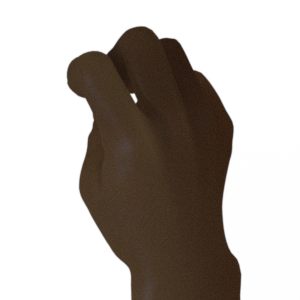
Label: rock